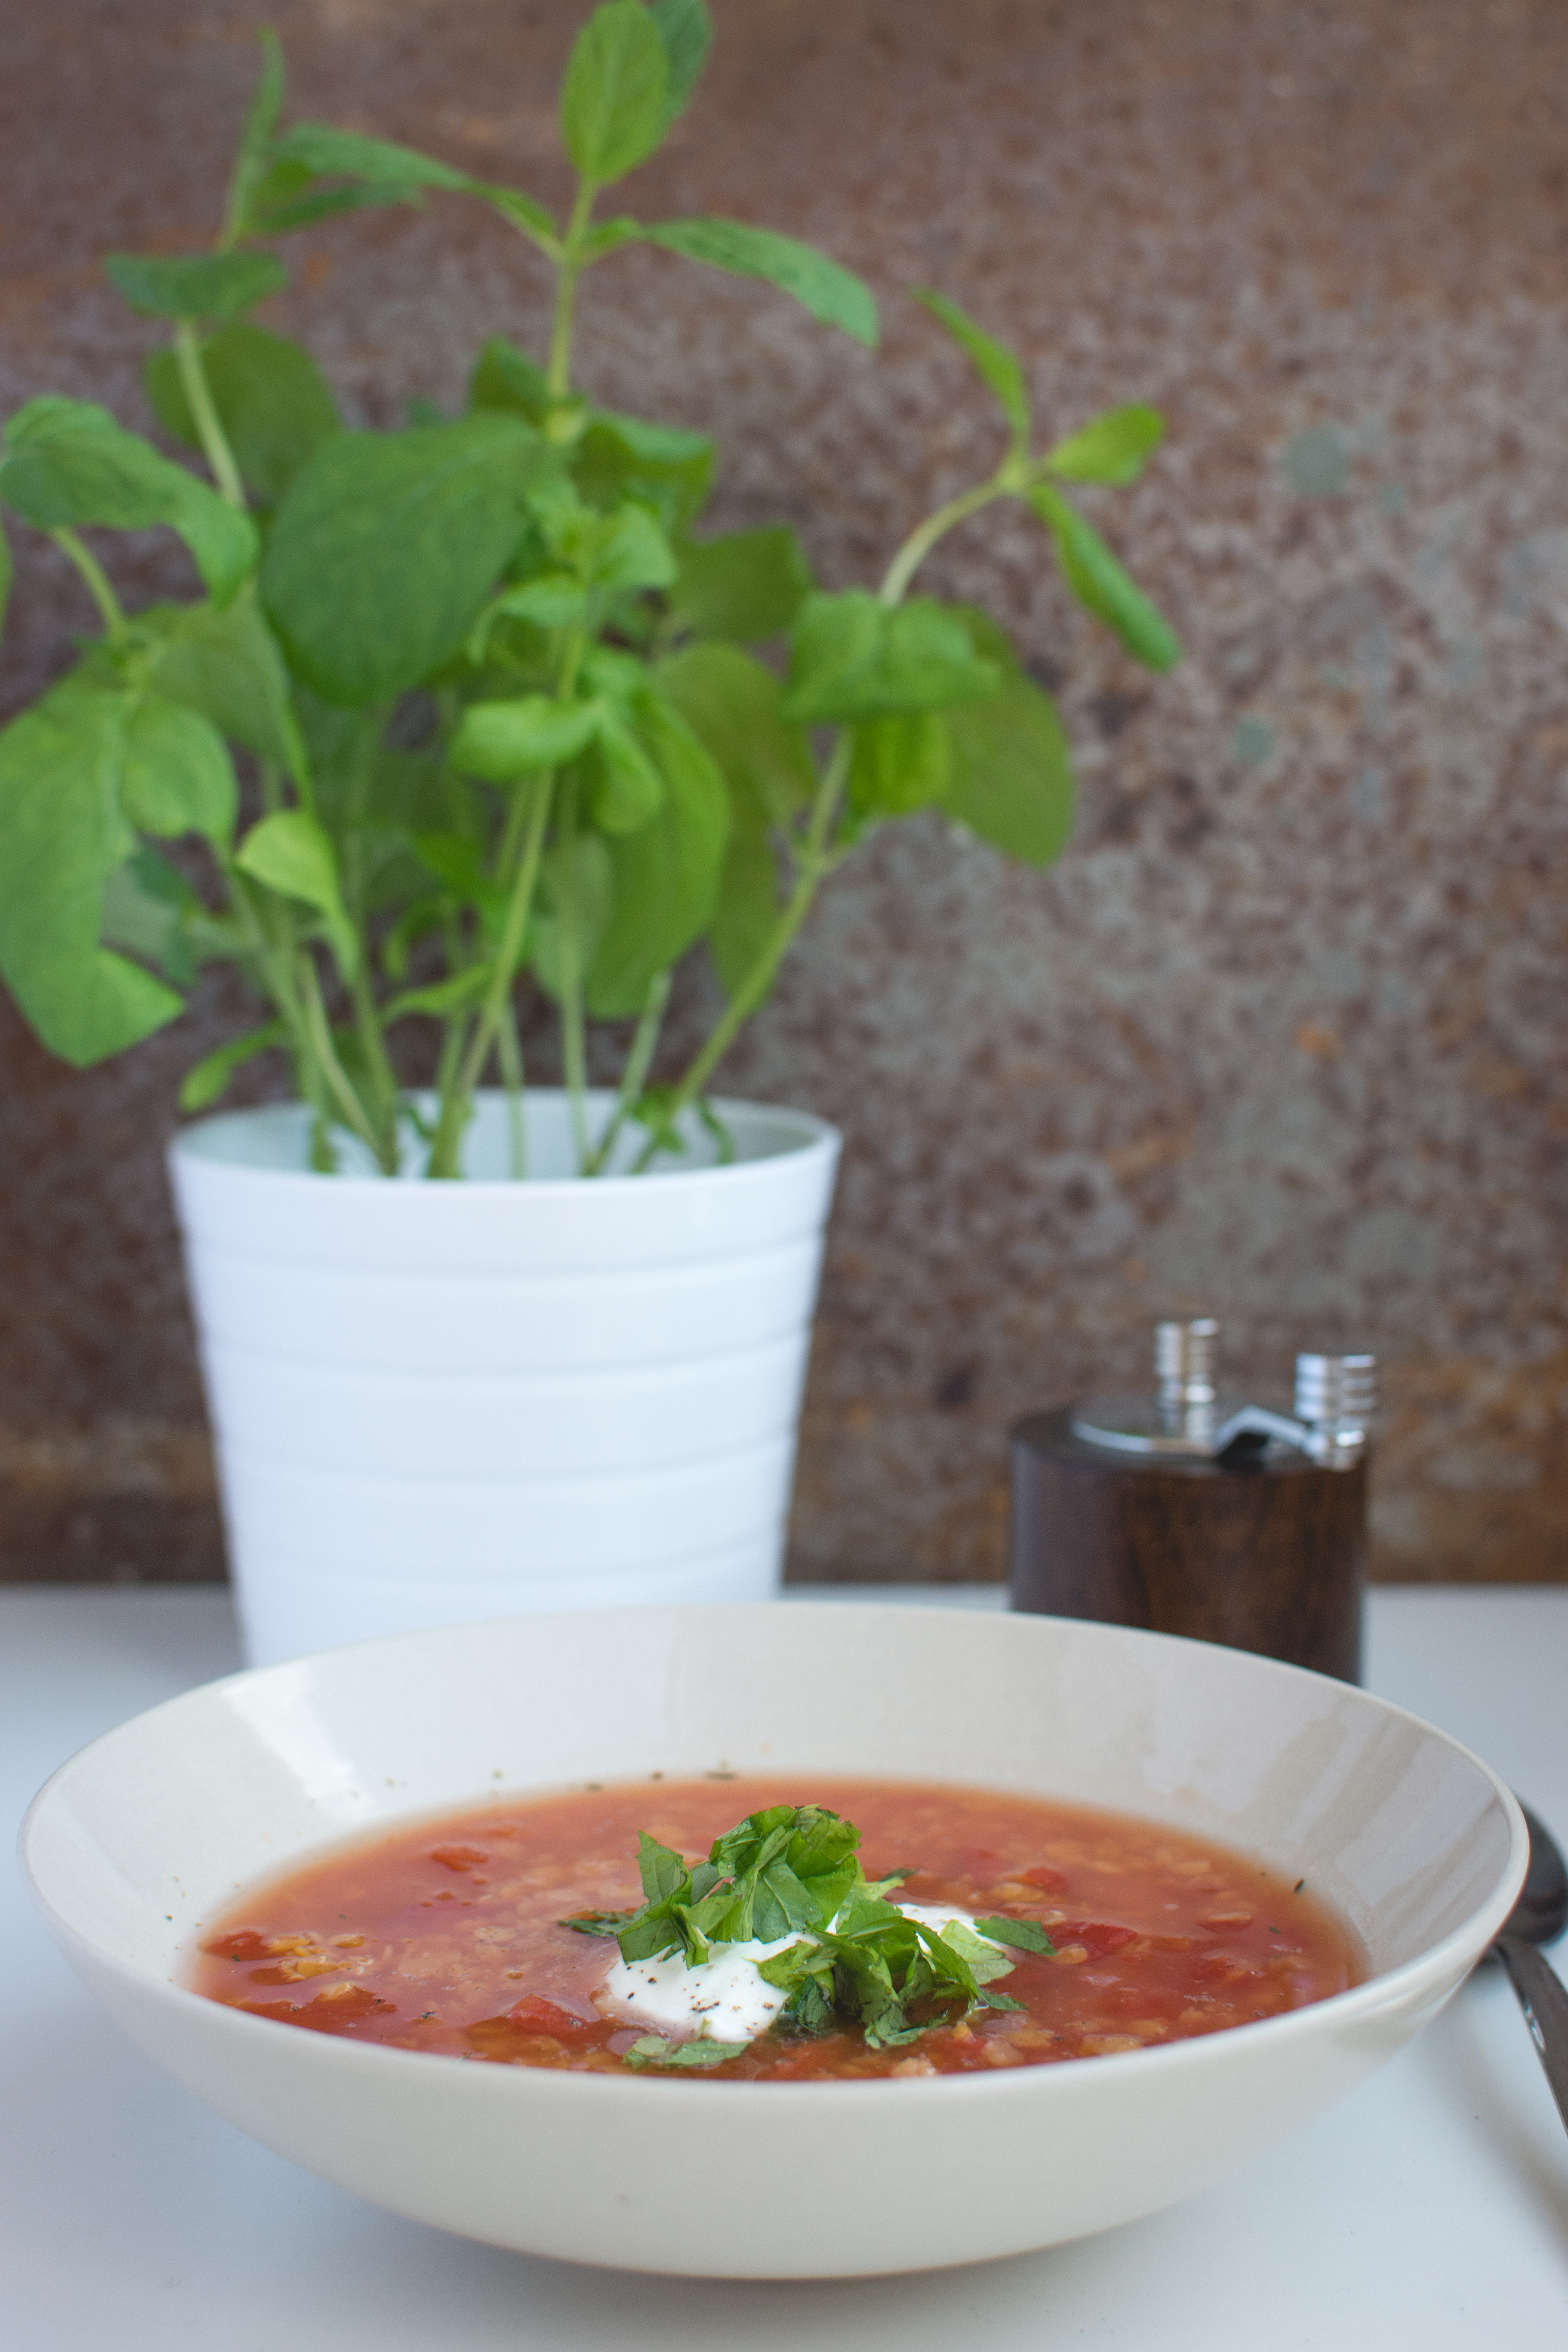
food, dish, Gazpacho, soup, ingredient, basil, cuisine, tomato soup, Pappa al pomodoro, produce, vegetable, recipe, herb, leaf vegetable, tomato